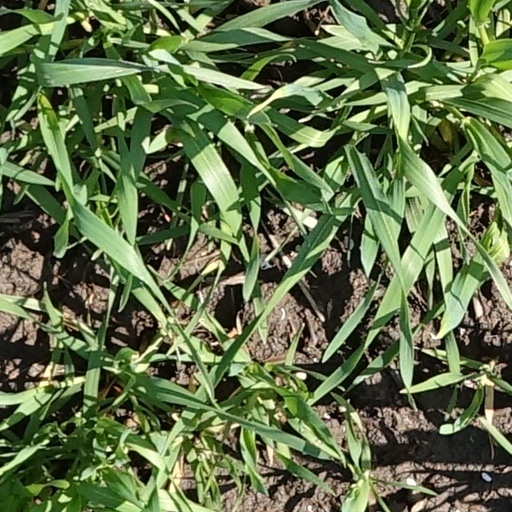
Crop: wheat